The Vanishing of Sidney Hall

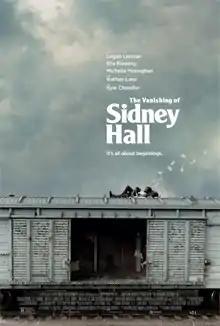
Theatrical release poster

The Vanishing of Sidney Hall (originally titled Sidney Hall) is a 2017 American mystery drama film directed and co-written by Shawn Christensen and starring Logan Lerman, Elle Fanning, Michelle Monaghan, Nathan Lane and Kyle Chandler.